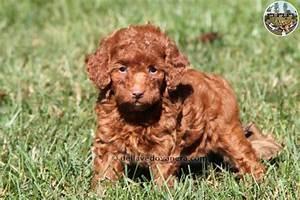
dog